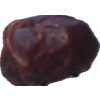
Label: dates